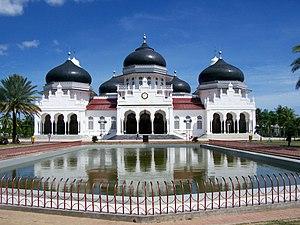
Le tableau ci-dessous représente la liste des plus grandes mosquées du monde.